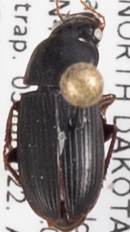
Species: Harpalus somnulentus
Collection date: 2022-07-05 04:00:00
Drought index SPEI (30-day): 0.088
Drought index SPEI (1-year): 1.45
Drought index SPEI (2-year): -0.62